List of decommissioned United States Marine Corps aircraft squadrons

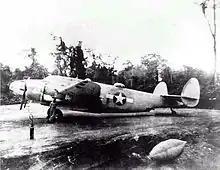
Lockheed PV-1 Ventura night fighter from VMF(N)-531, 1943.

The Marine Aviation Reserve was inactive from 1918 through 1928. When it was reconstituted, the names and aircraft used by these squadrons changed frequently but their home duty stations remained constant. The aircraft for these squadrons were assigned to the reserve bases themselves and were shared with co-located Navy Reserve squadrons. The squadrons were absorbed into the 1st and 2nd Marine Aircraft Wings and their identities lost when they were mobilized in December 1940.